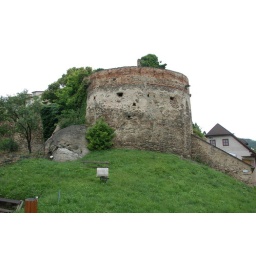
A watch tower in the old city wall